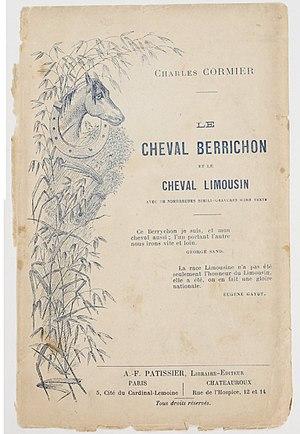
Couverture de l'ouvrage de Charles CORMIER ""Le Cheval berrichon et le cheval limousin"", publié en 1905"
Le Berrichon est une race éteinte de poneys puis de chevaux de trait, élevée jadis dans la région du Berry, en France. Évoqué depuis le Moyen Âge, il ne forme probablement pas encore une race. Au XVIIIᵉ siècle, la foire aux chevaux de Sancerre est très réputée, attirant des acheteurs venus jusque depuis la Normandie. George Sand signale l'existence d'un « cheval brennou » dans les Étangs de la Brenne, au milieu du XIXᵉ siècle. Ce petit cheval rustique est alors élevé en plein air toute l'année, et chevauché par des enfants lors de courses locales.